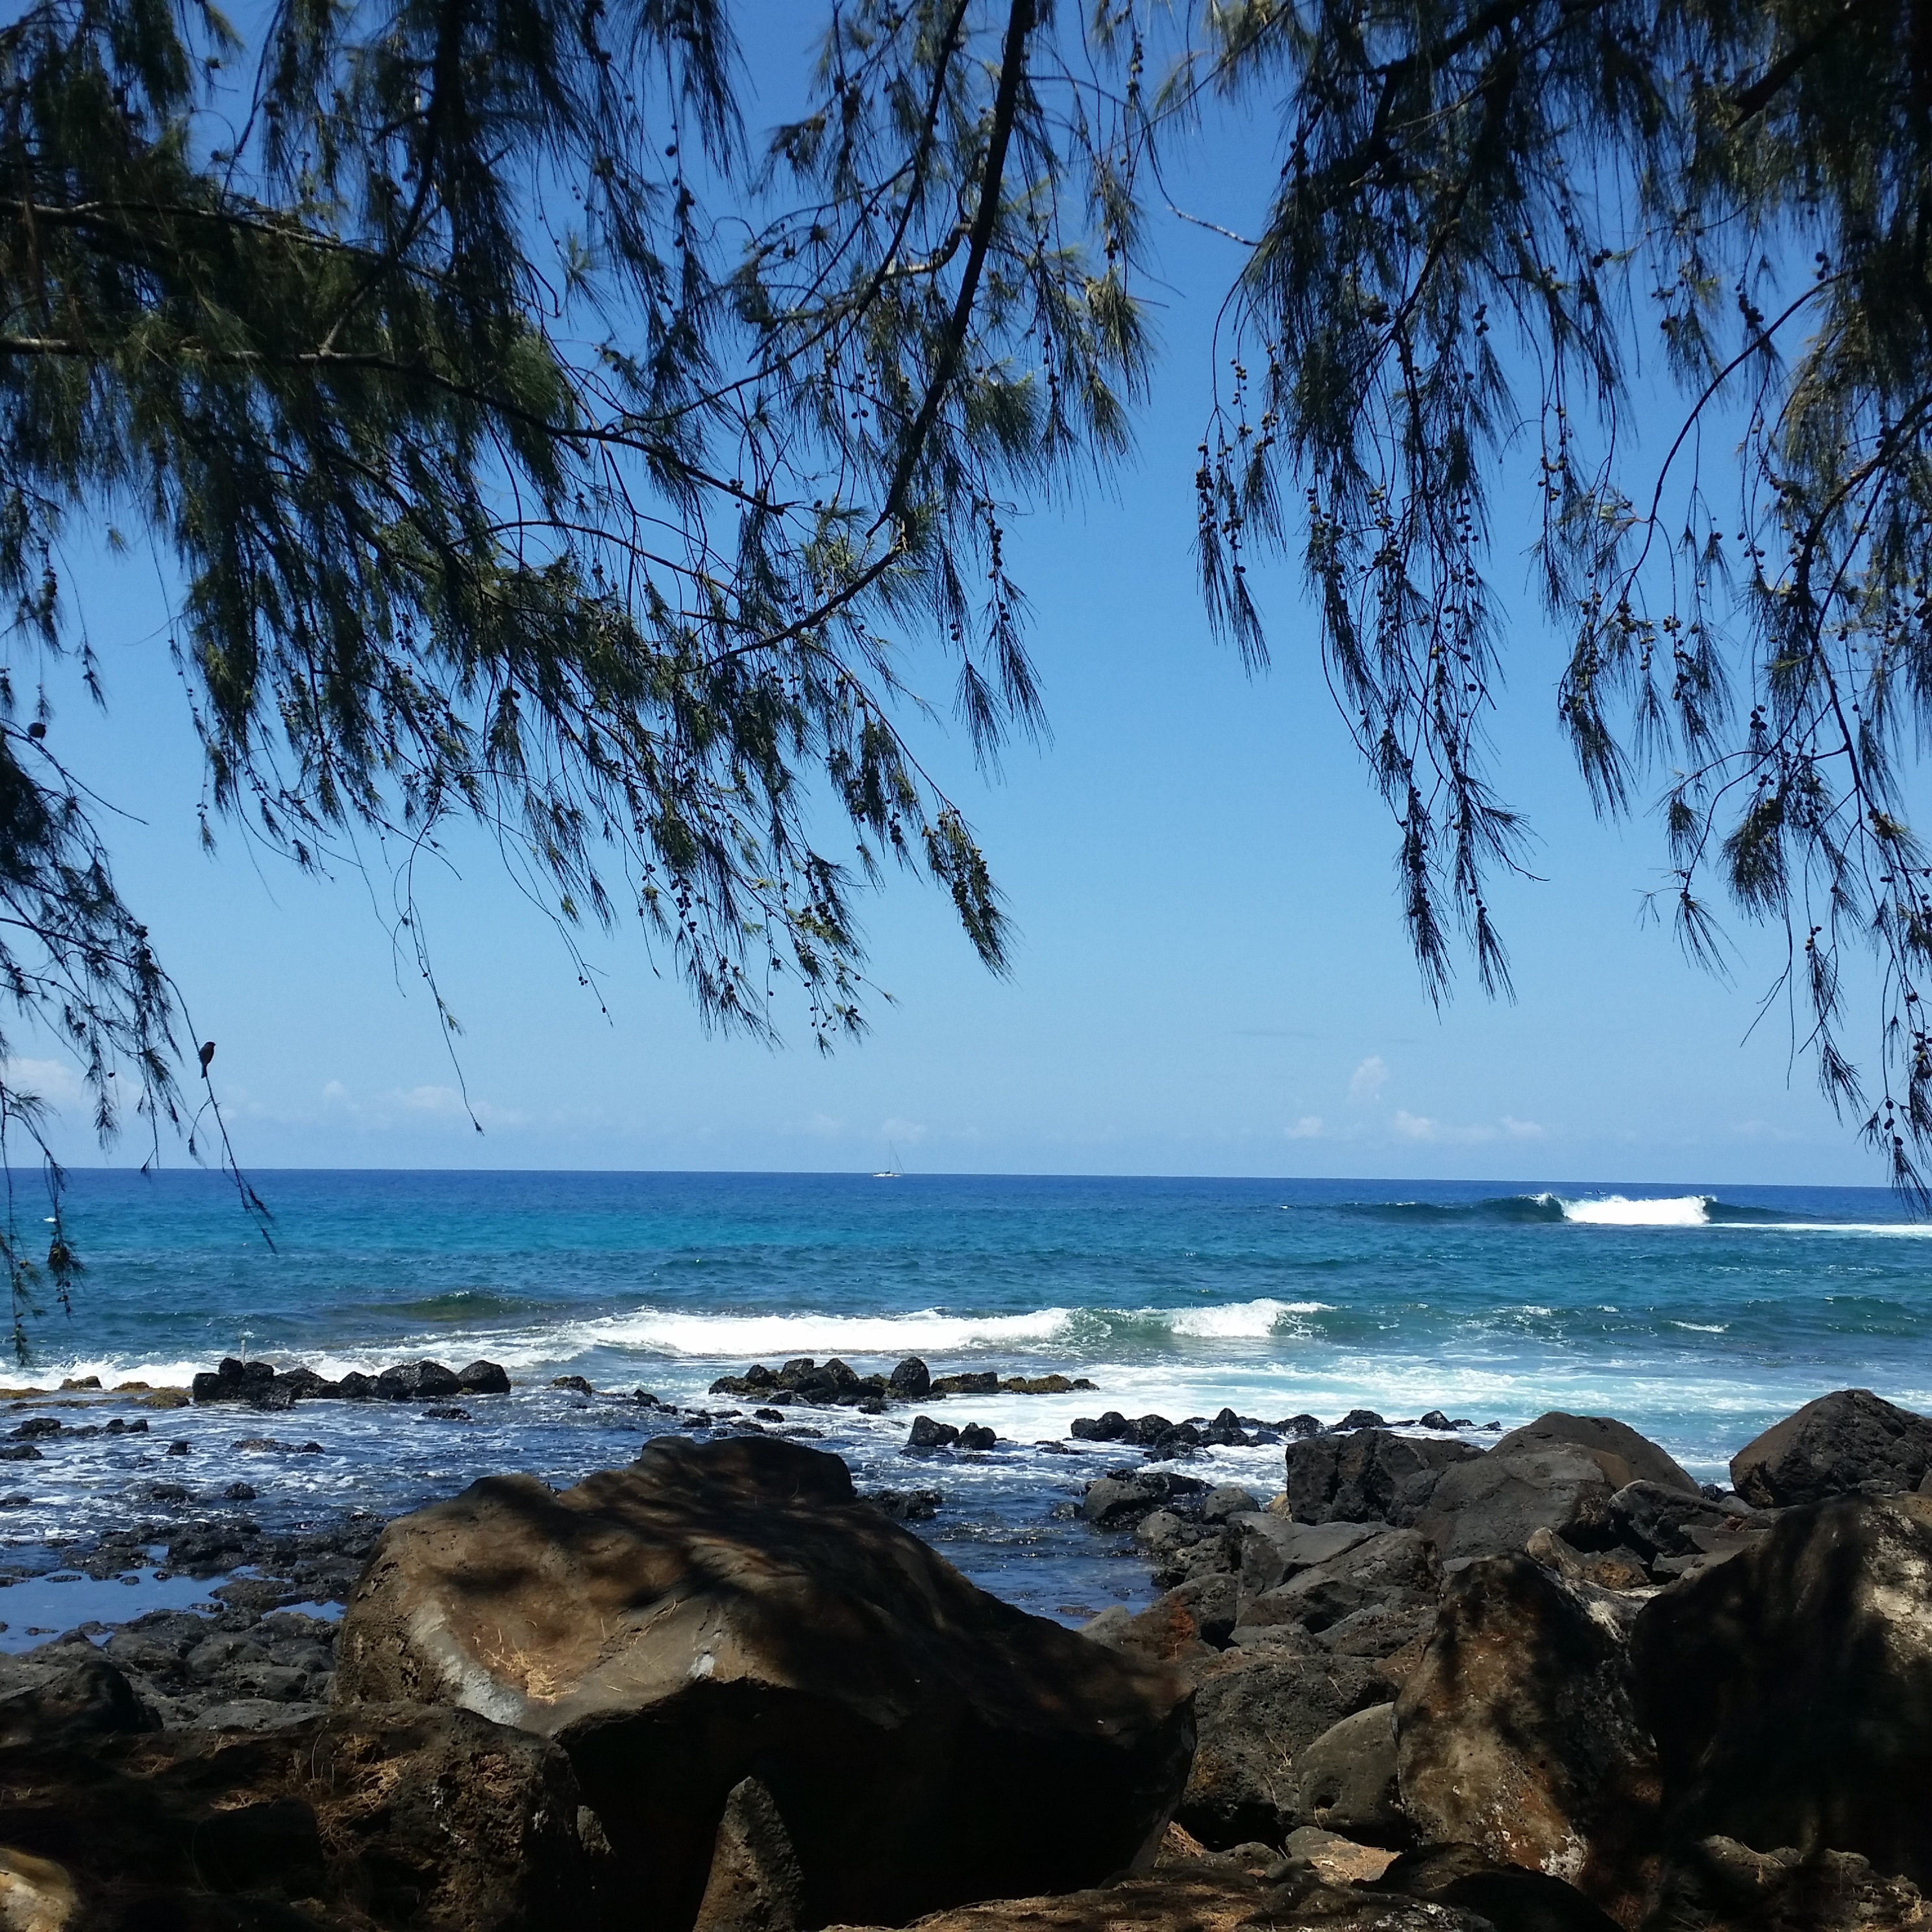
beach, landscape, sea, coast, tree, water, nature, rock, ocean, horizon, cloud, sky, sunlight, shore, wave, travel, cliff, tropical, bay, hawaii, terrain, material, body of water, cape, kauai, wind wave, kauai life, hawaii life, hawaii living